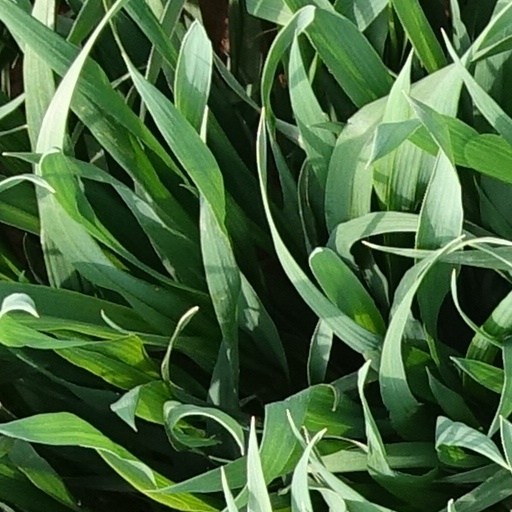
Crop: wheat